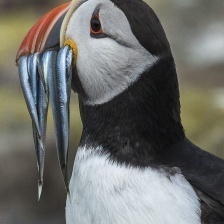
Species: PUFFIN
Scientific name: FRATERCULA